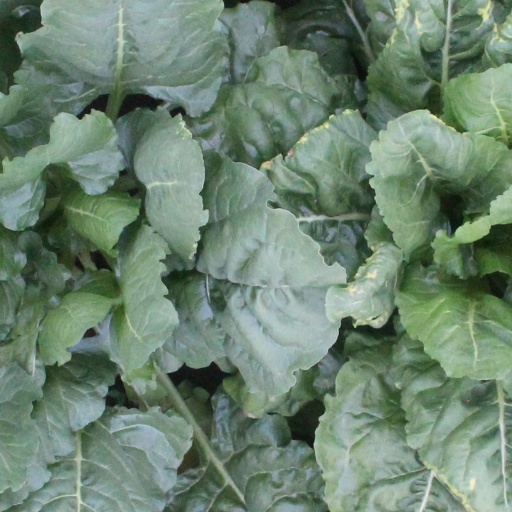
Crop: sugar beet